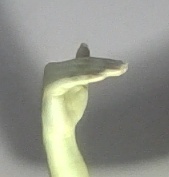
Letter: khaa